Brooklyn Lodge

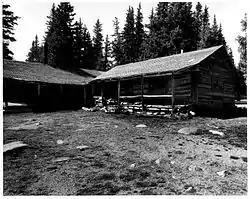
Brooklyn Lake Lodge in 1988

The Brooklyn Lodge or Brooklyn Lake Lodge was built in 1922–23 for former rodeo performer Harry "Hoot" Jones. The log lodge, located near Centennial, Wyoming in the Snowy Range of Medicine Bow National Forest, was operated by the Jones family until the late 1930s.